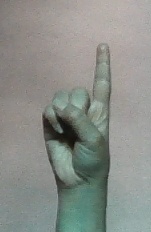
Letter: bb